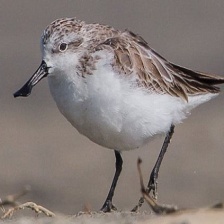
Species: SPOON BILED SANDPIPER
Scientific name: CALIDRIS PYGMAEA
ImageNet parent category: red-backed_sandpiper